MV Mar Negro

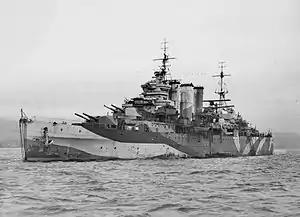
Heavy cruiser HMS "Sussex"

"Mar Negro" and the Italian-built World War I destroyer "Melilla" were enforcing the blockade outside Valencia's port. Shortly before the departure of "Melilla" back to Palma for refueling, they spotted a cargo ship steaming for Valencia. She was the British freighter "Stangate", of 1,289 tons. At 10:00 AM, while clearing for action, the cruiser's commander warned the vessel that she will be fired on if she entered Spanish waters. Apparently ignoring the threat, "Stangate" was within the three-mile limit by 10:30. The vessel was maneuvering near the beach of Saler, where the Republicans had mounted a 381 mm battery, which kept silent during the incident. Then "Mar Negro"s commander ordered the merchantman to stop, but her captain steered to the east, toward international waters. "Stangate" eventually came to a stop outside the three miles, approximately at . At the same time, the British cruiser HMS "Sussex" appeared on scene. "Mar Negro"s commander reacted quickly: a prize crew of 13 men was dispatched by boat to board the British cargo ship, after the auxiliary cruiser got close to "Stangate". The merchant was then taken under control by the Nationalist warship. "Sussex"s commander requested an explanation regarding the position of "Stangate" at the time of her capture, and sent a party on board the British vessel. The officer in charge of the party, after realising that the ship was now crewed by the Spaniards, communicated the news to his superior, who eventually conceded the capture. "Stangate" was then sailed to Palma by the prize crew at 2:00 pm. During the evening of that day, while on patrol off Sagunto, "Mar Negro" spotted another British steamer, "Stanhope", just outside territorial waters. Nevertheless, "Mar Negro" ordered the ship to stop, on the basis that the merchant had departed from Valencia, thus breaching the restrictions on shipping around the three mile zone. The captain of the merchantman refused to submit, and made a distress call to HMS "Sussex". A stand-off ensued, which ended abruptly at 8:30 pm when the British cargo ship, according to the Spanish version, attempted to ram "Mar Negro". The Nationalist warship maneuvered to port to avoid the collision, but the port bow of the merchant bounced her port quarter off. The incident resulted in some damaged on both ships. All units involved fled the scene afterwards, "Stanhope" with the help of HMS "Sussex".